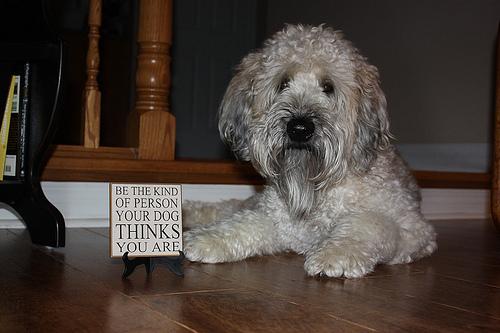
Breed: wheaten terrier